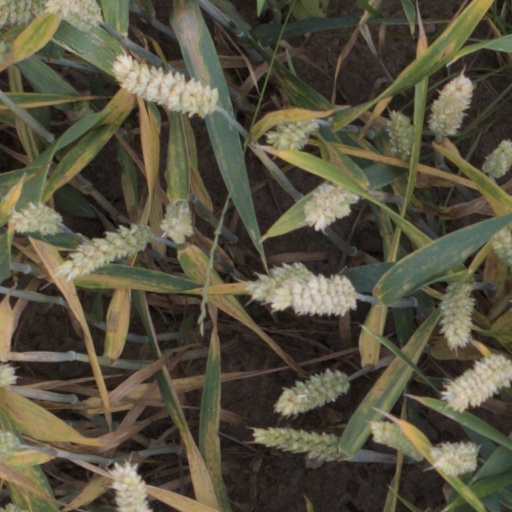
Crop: wheat